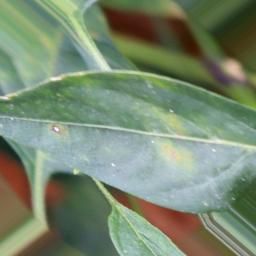
Label: cercospora